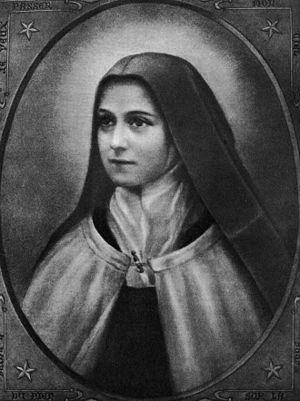
La liste des saints catholiques recense les disciples du Christ que l'Église catholique, sans préjuger des autres, reconnaît publiquement comme pouvant être présentés aux autres croyants comme des modèles de vie chrétienne, de doctrine et comme intercesseurs auprès de Dieu. La sainteté chrétienne ne se confond pas avec la perfection morale : si de nombreux saints ont mené une vie très vertueuse, d'autres ont eu une vie moins exemplaire, certaines et certains ayant même pu être des pécheurs repentis, des personnes qui prirent un tournant radical dans leur vie.
Le Carmel de Marienthal est un couvent de moniales situé à Marienthal dans le département français du Bas-Rhin. Le carmel a été fondé en 1886 par Dominique Jenner à Marienthal dans la ville de Haguenau, en France. Aujourd'hui, il continue à abriter une communauté de Carmélites.